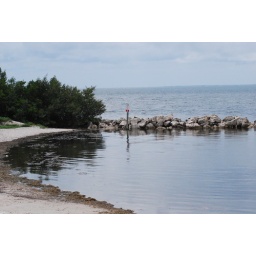
Definitely wouldn't want to go swimming now, the water has all kinds of muck in it